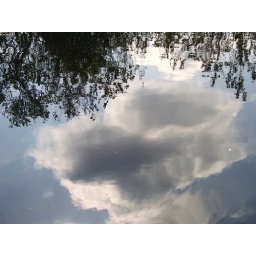
The reflection of the sky and trees in the water of the everglades.